Folk costume

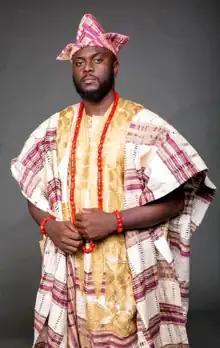
A Yoruba man in a traditional agbada

Traditional attire in Tunisia includes the jebba, chechia, and fouta.